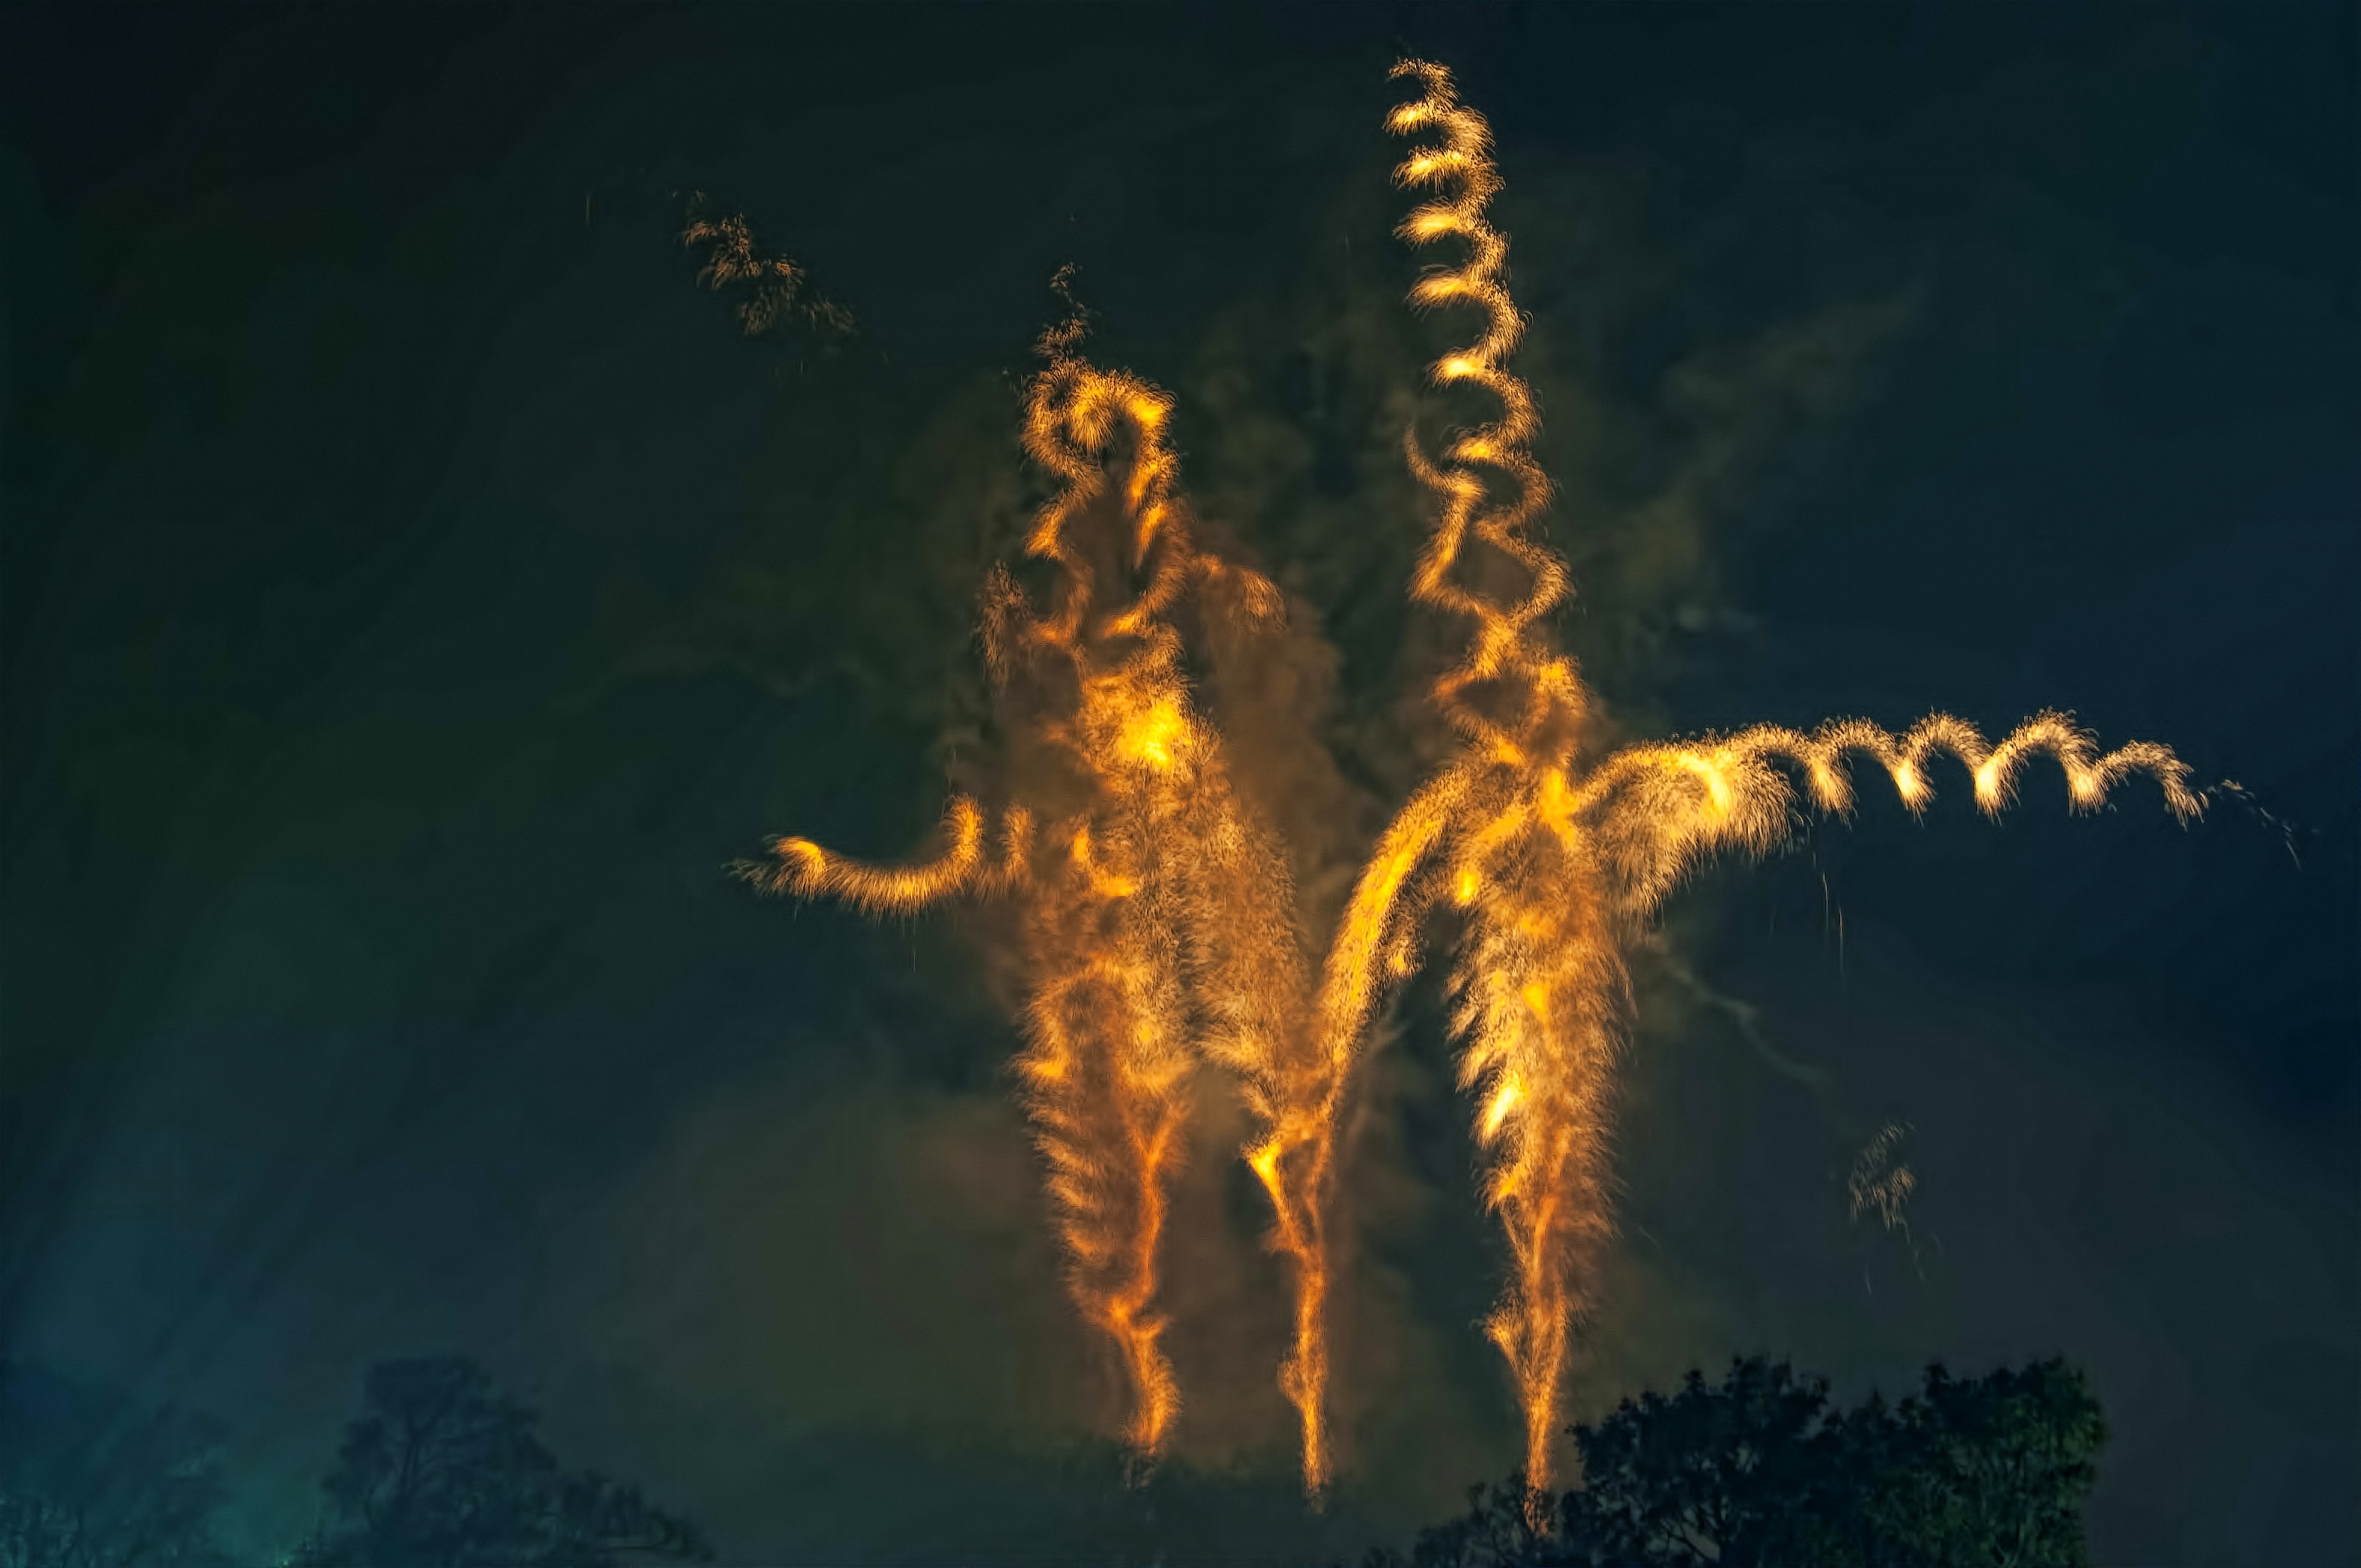
night, 2016, fireworks, kaypark, kilmarnock, geological phenomenon